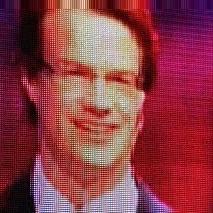
Age: 40